Kırklareli

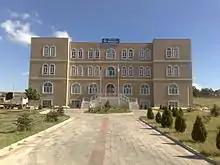
Pınarhisar Vocational School in Kırklareli.

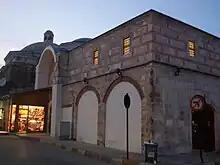
The Ottoman era "Arasta" adjacent to the Hızır Bey Mosque and Külliye.

Kırklareli has a borderline Mediterranean and humid subtropical climate (Köppen climate classification: "Csa/Cfa", Trewartha climate classification: "Do"). Summers are hot and humid whilst winters are cool, cloudy and damp. Rainfall is somewhat common throughout the year, but is lower in amount and intensity than in coastal cities, largely due to the rain shadow caused by the Istranca massif to the immediate northeast. Snowfall is somewhat common between the months of December and March, snowing for a week or two.